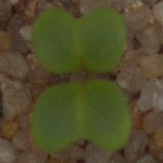
Label: charlock